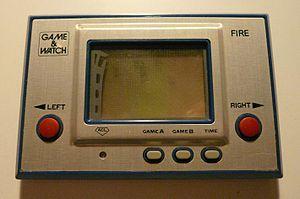
Fire est un jeu électronique à cristaux liquides Game and Watch. Il est sorti en 1980 en version "Silver", puis en 1981 en version "Wide Screen". Il est ressorti quelques années plus tard dans les compilations de jeux Game and Watch Gallery sur Game Boy, Game Boy Color et Game Boy Advance.